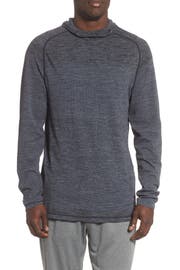
made with movable stretch this raglan sleeve hood put you at ease on your off duty day